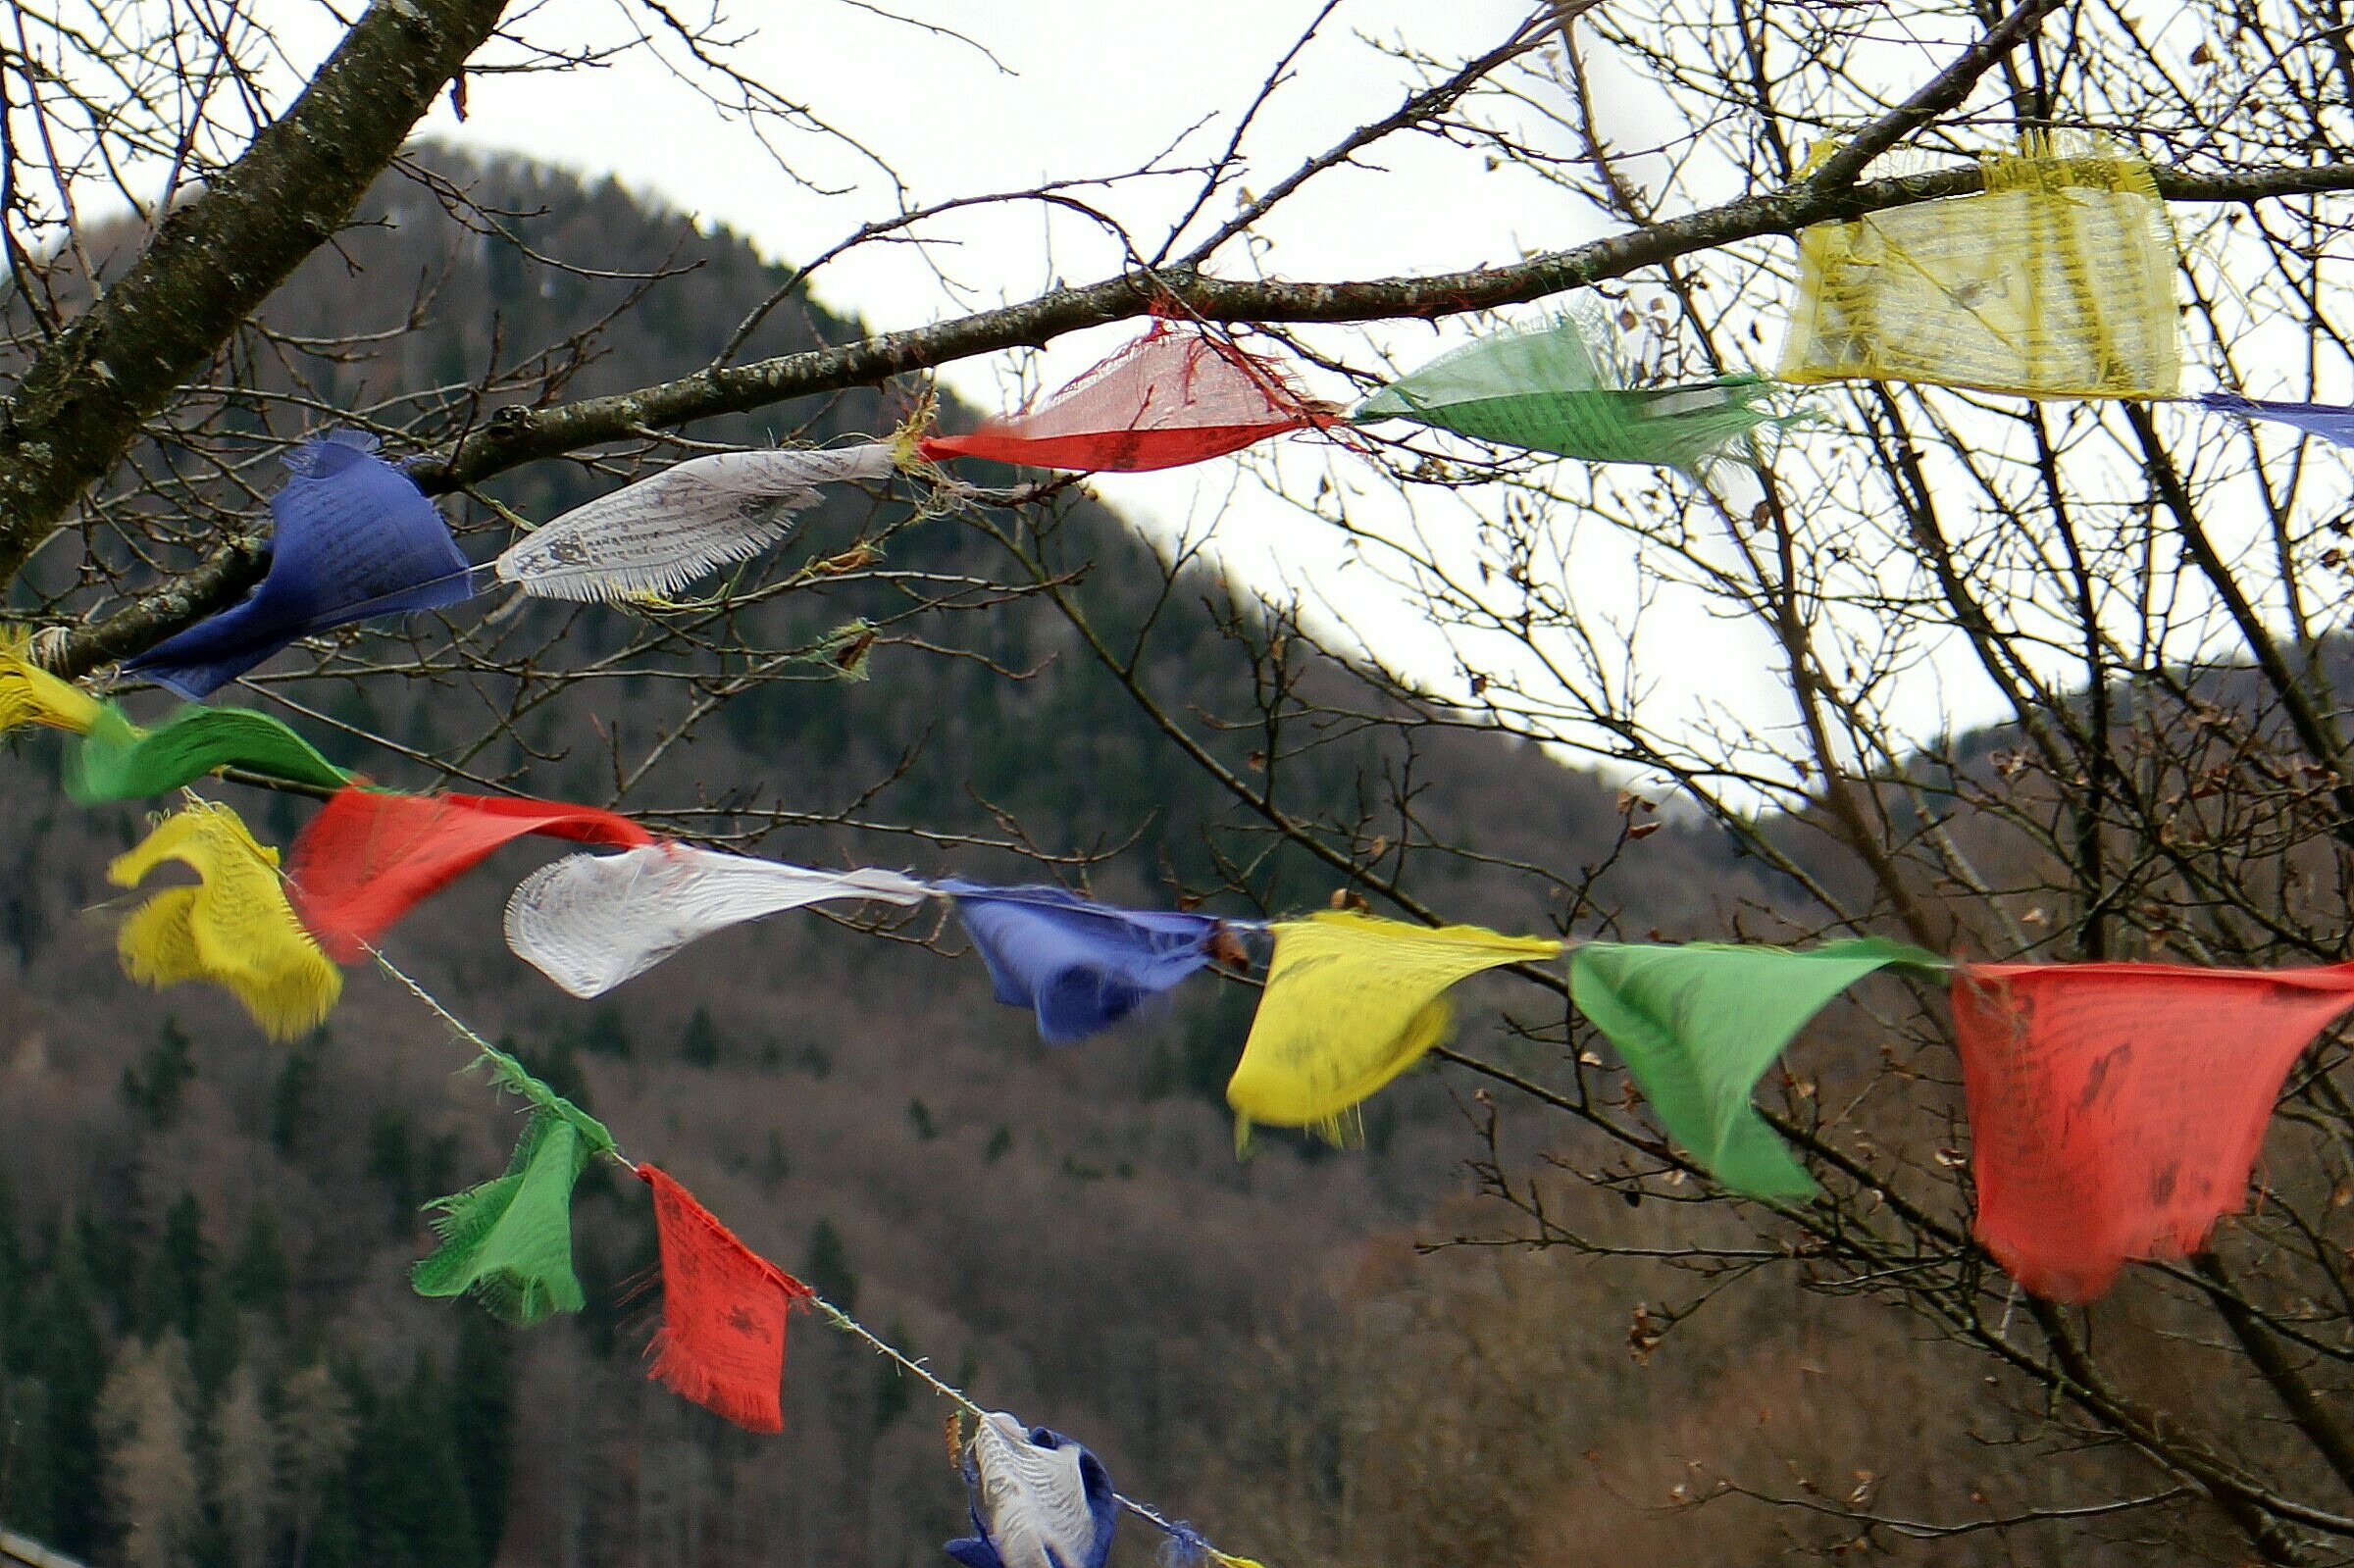
tree, leaf, flower, wind, spring, color, flag, autumn, buddhism, extreme sport, season, prayer flag, tibet, colours, prayer, prayers, believe